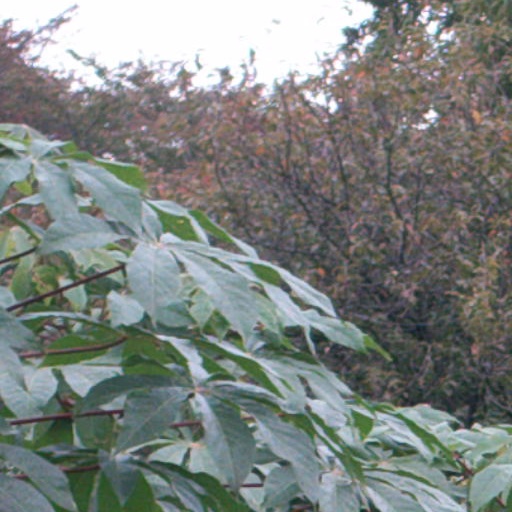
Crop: cassava